WQKL

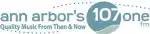
Previous logo under previous colors and former slogan

On June 25, 2004, "Kool 107" signed off for good and then Program Director Rob Walker and General Manager Bob Bolak created ann arbor's 107one. WQKL's ratings have since improved. Martin Bandyke served as WQKL Morning host from 2006 - 2022. Bandyke is a longtime veteran of Detroit's WDET, who was let go from the Wayne State University-owned station as part of programming changes that resulted in the station dropping all of its daytime music shows in favor of NPR news and talk.